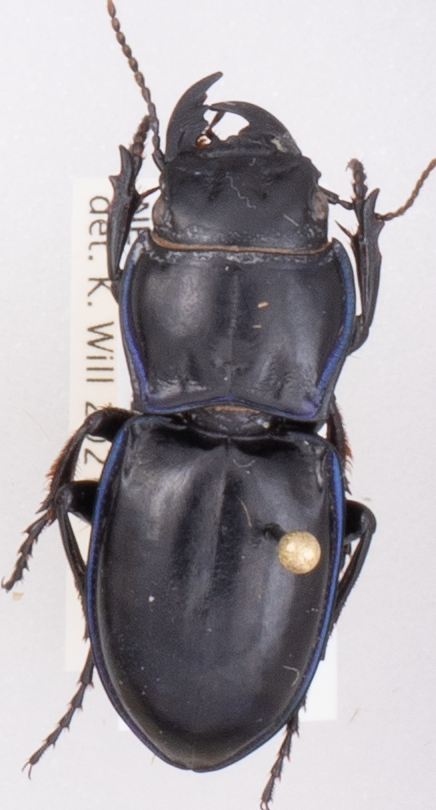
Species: Pasimachus elongatus
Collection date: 2020-07-15
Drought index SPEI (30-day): -1.93
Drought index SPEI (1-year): -1.22
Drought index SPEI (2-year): -0.24